Temple Mount

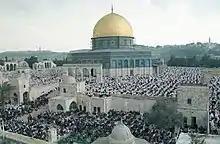
300,000 Muslims praying at Ramadan, 1996

According to the rabbinic sages whose debates produced the Talmud, the Foundation Stone, which sits below the Dome of the Rock, was the spot from where the world was created and expanded into its current form, and where God gathered the dust used to create the first human, Adam.